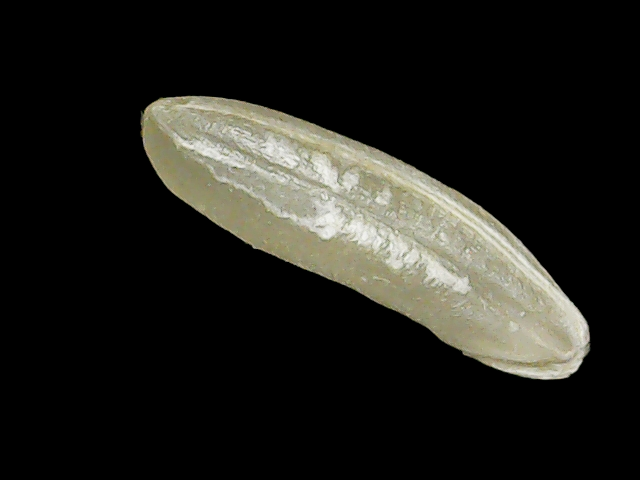
Rice variety: Binadhan14